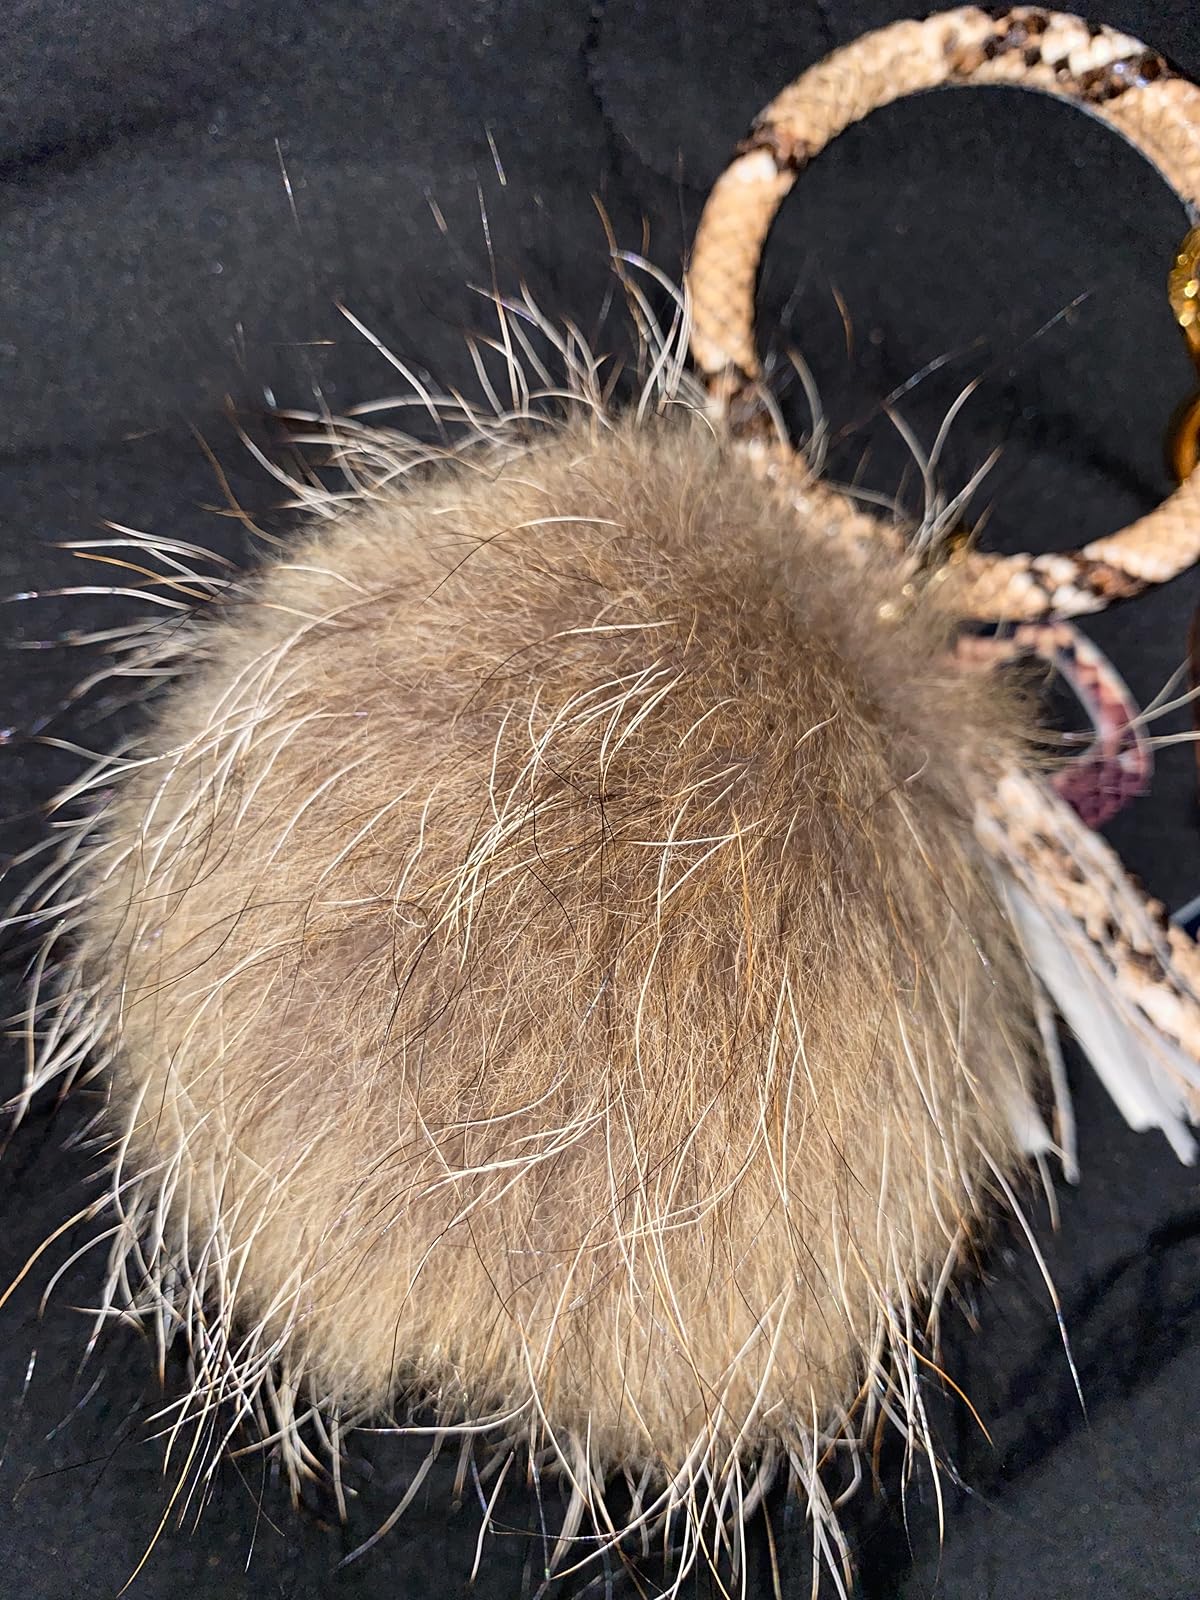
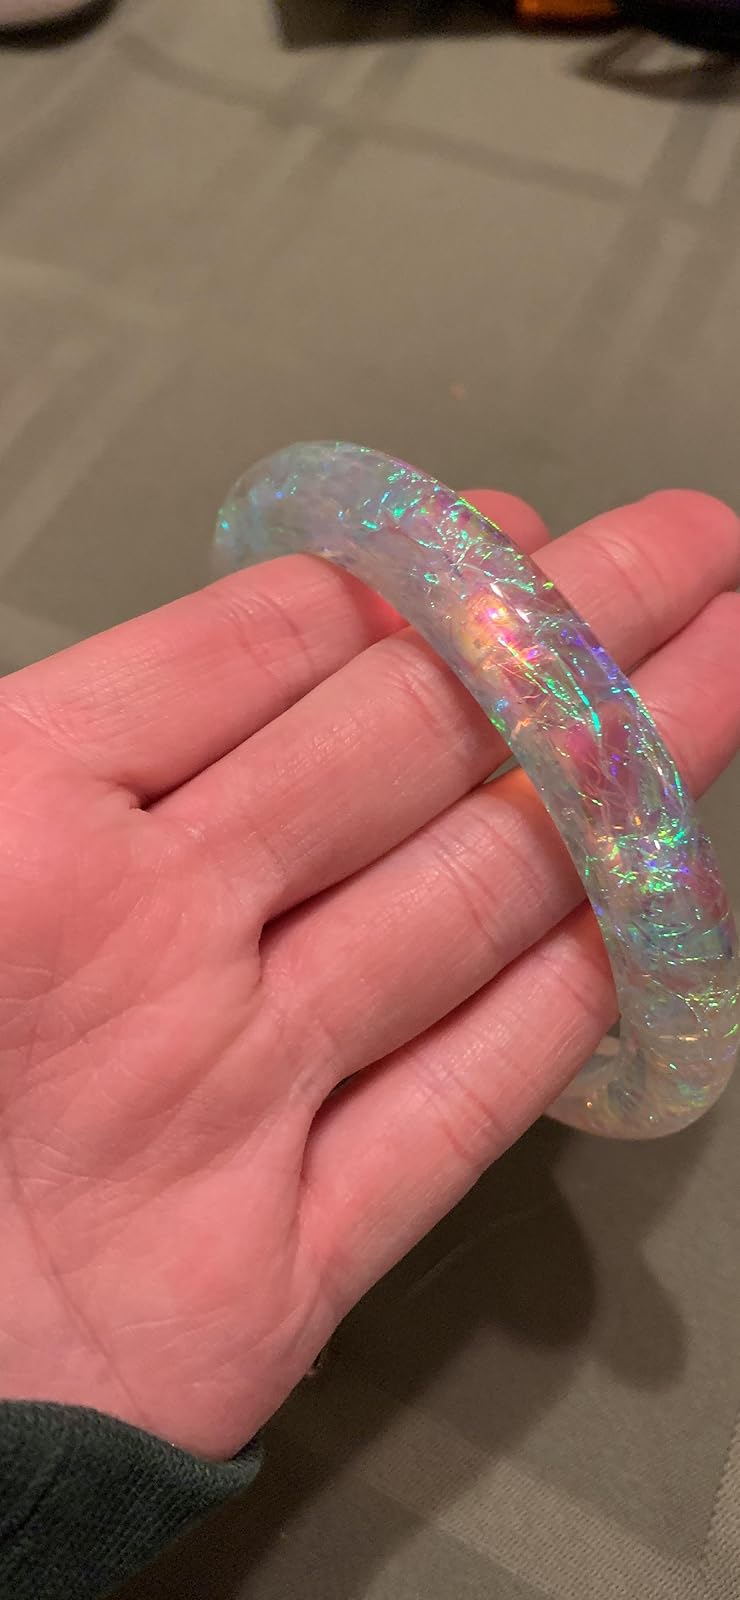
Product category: accessories_keychain
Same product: no